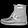
Label: Ankle boot